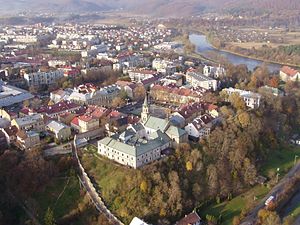
Sanok
Sanok er en by i den sydlige del af Województwo podkarpackie helt mod syd i Polen ved San-floden. Sanok har omkring 41.000 indbyggere og er en af Polens ældste byer. Byen er administrativt sæde for et powiat samt for bykommunen Sanok og landkommunen af samme navn.